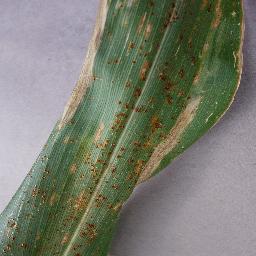
Label: Corn___Northern_Leaf_Blight